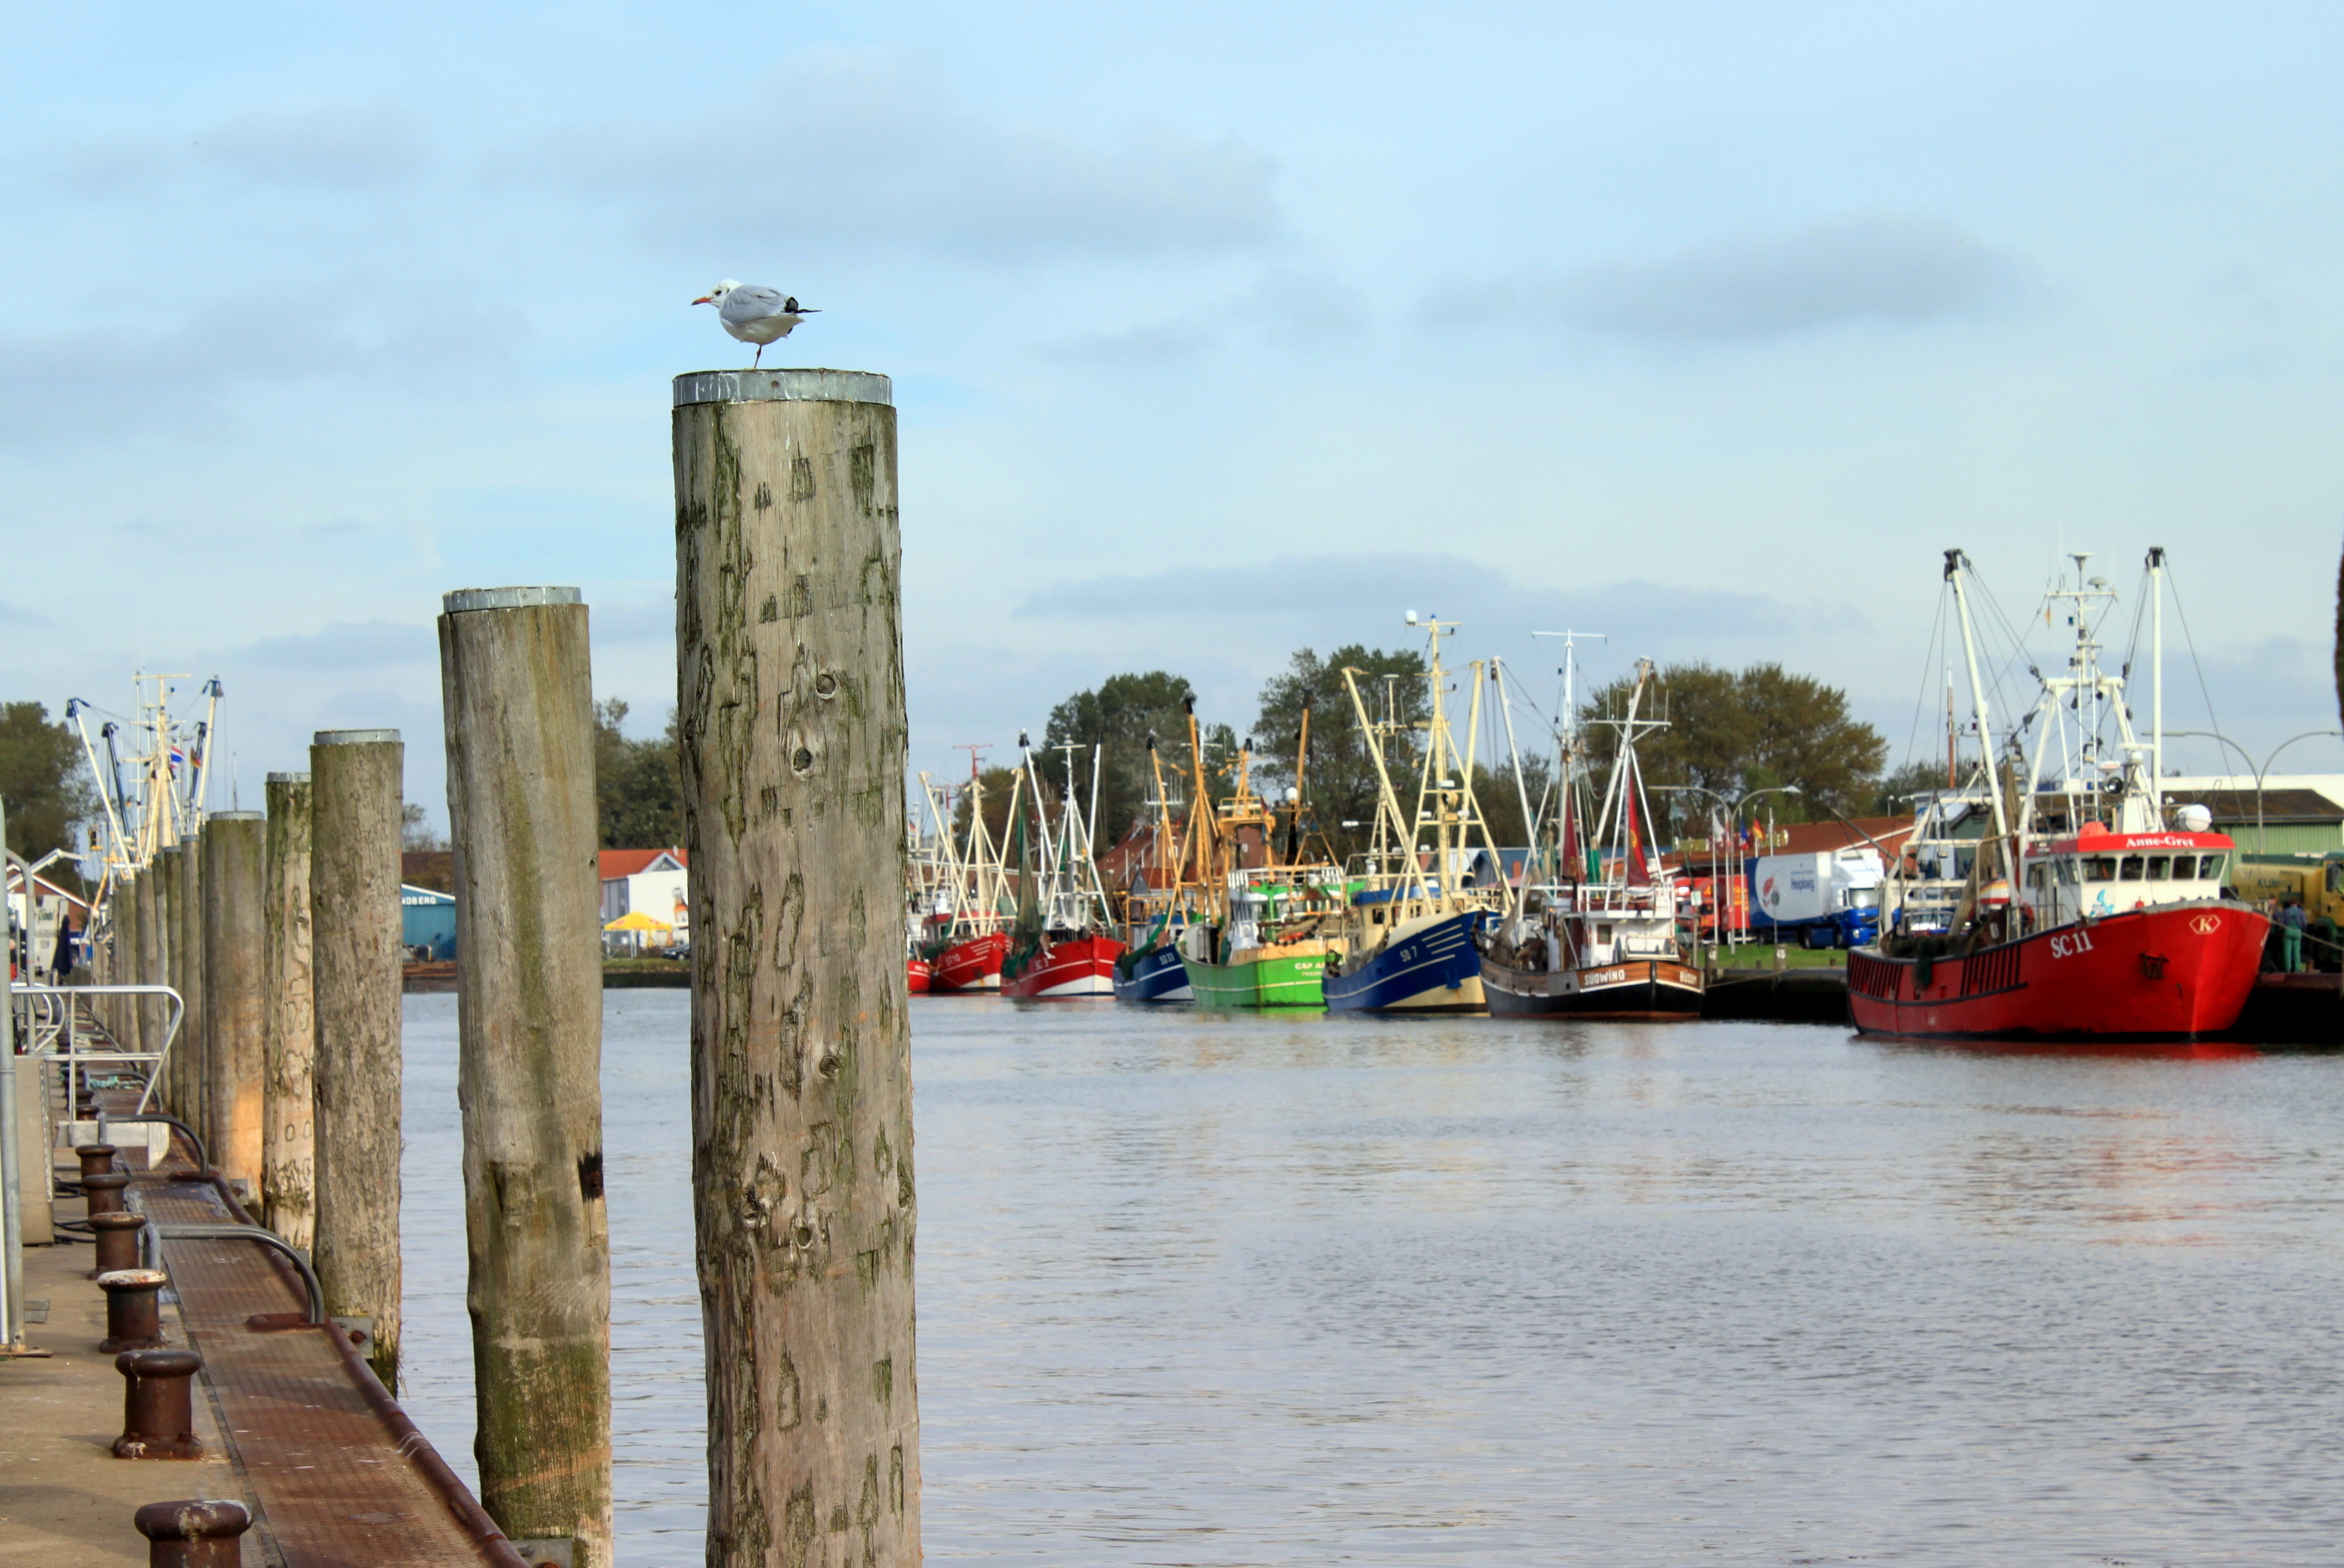
sea, coast, boat, river, canal, ship, seagull, transport, vehicle, harbor, port, waterway, ferry, ships, channel, watercraft, b sum